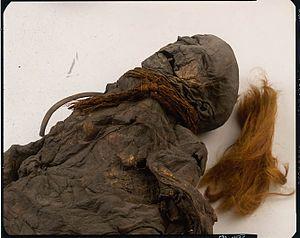
La jeune fille d'Yde est une momie des tourbières exhumée près du petit village d'Yde dans les marais de Bourtange dans la province de Drenthe aux Pays-Bas. Elle fut découverte le 12 mai 1897 par deux ouvriers Hendrik Barkhof et Willem Emmens. Les deux hommes cachèrent leur trouvaille dans un premier temps. La momie attira finalement de nombreux curieux qui arrachèrent des cheveux et des partie du corps. Malgré de nombreuses détériorations, son état de conservation est resté remarquable.